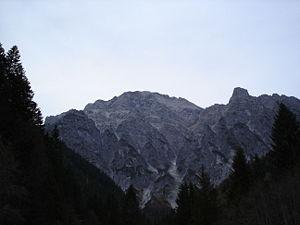
Le Birnhorn est un sommet des Alpes, à 2 634 m, point culminant du Leoganger Steinberge, en Autriche.